Nauruan cuisine

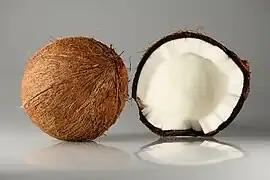
Coconuts, a staple food in Nauru.

The cuisine of Nauru is the traditional cuisine of the island state on the Pacific Ocean.